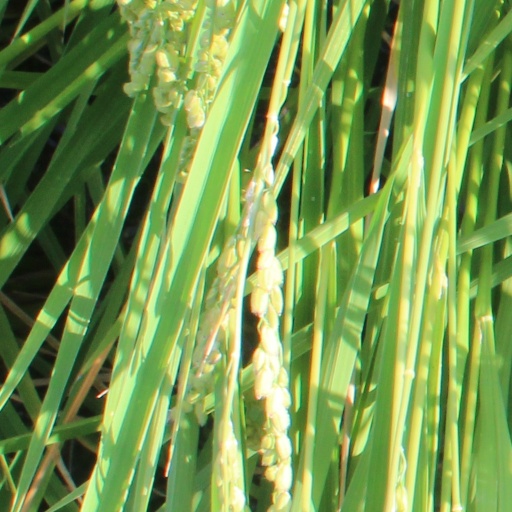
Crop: rice